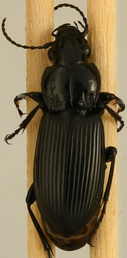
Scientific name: Pterostichus melanarius
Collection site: Woodworth Site (WOOD), plot WOOD_023